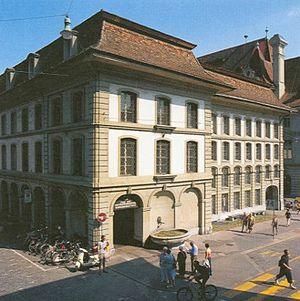
La Bibliothèque de la Bourgeoisie de Berne, appelée en allemand Burgerbibliothek Bern, est une bibliothèque publique située dans la ville de Berne, en Suisse.